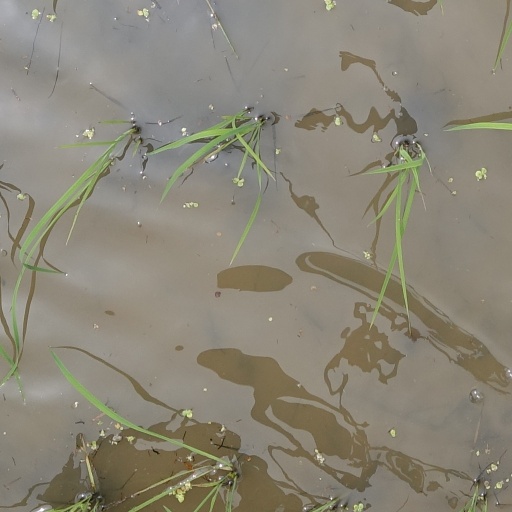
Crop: rice